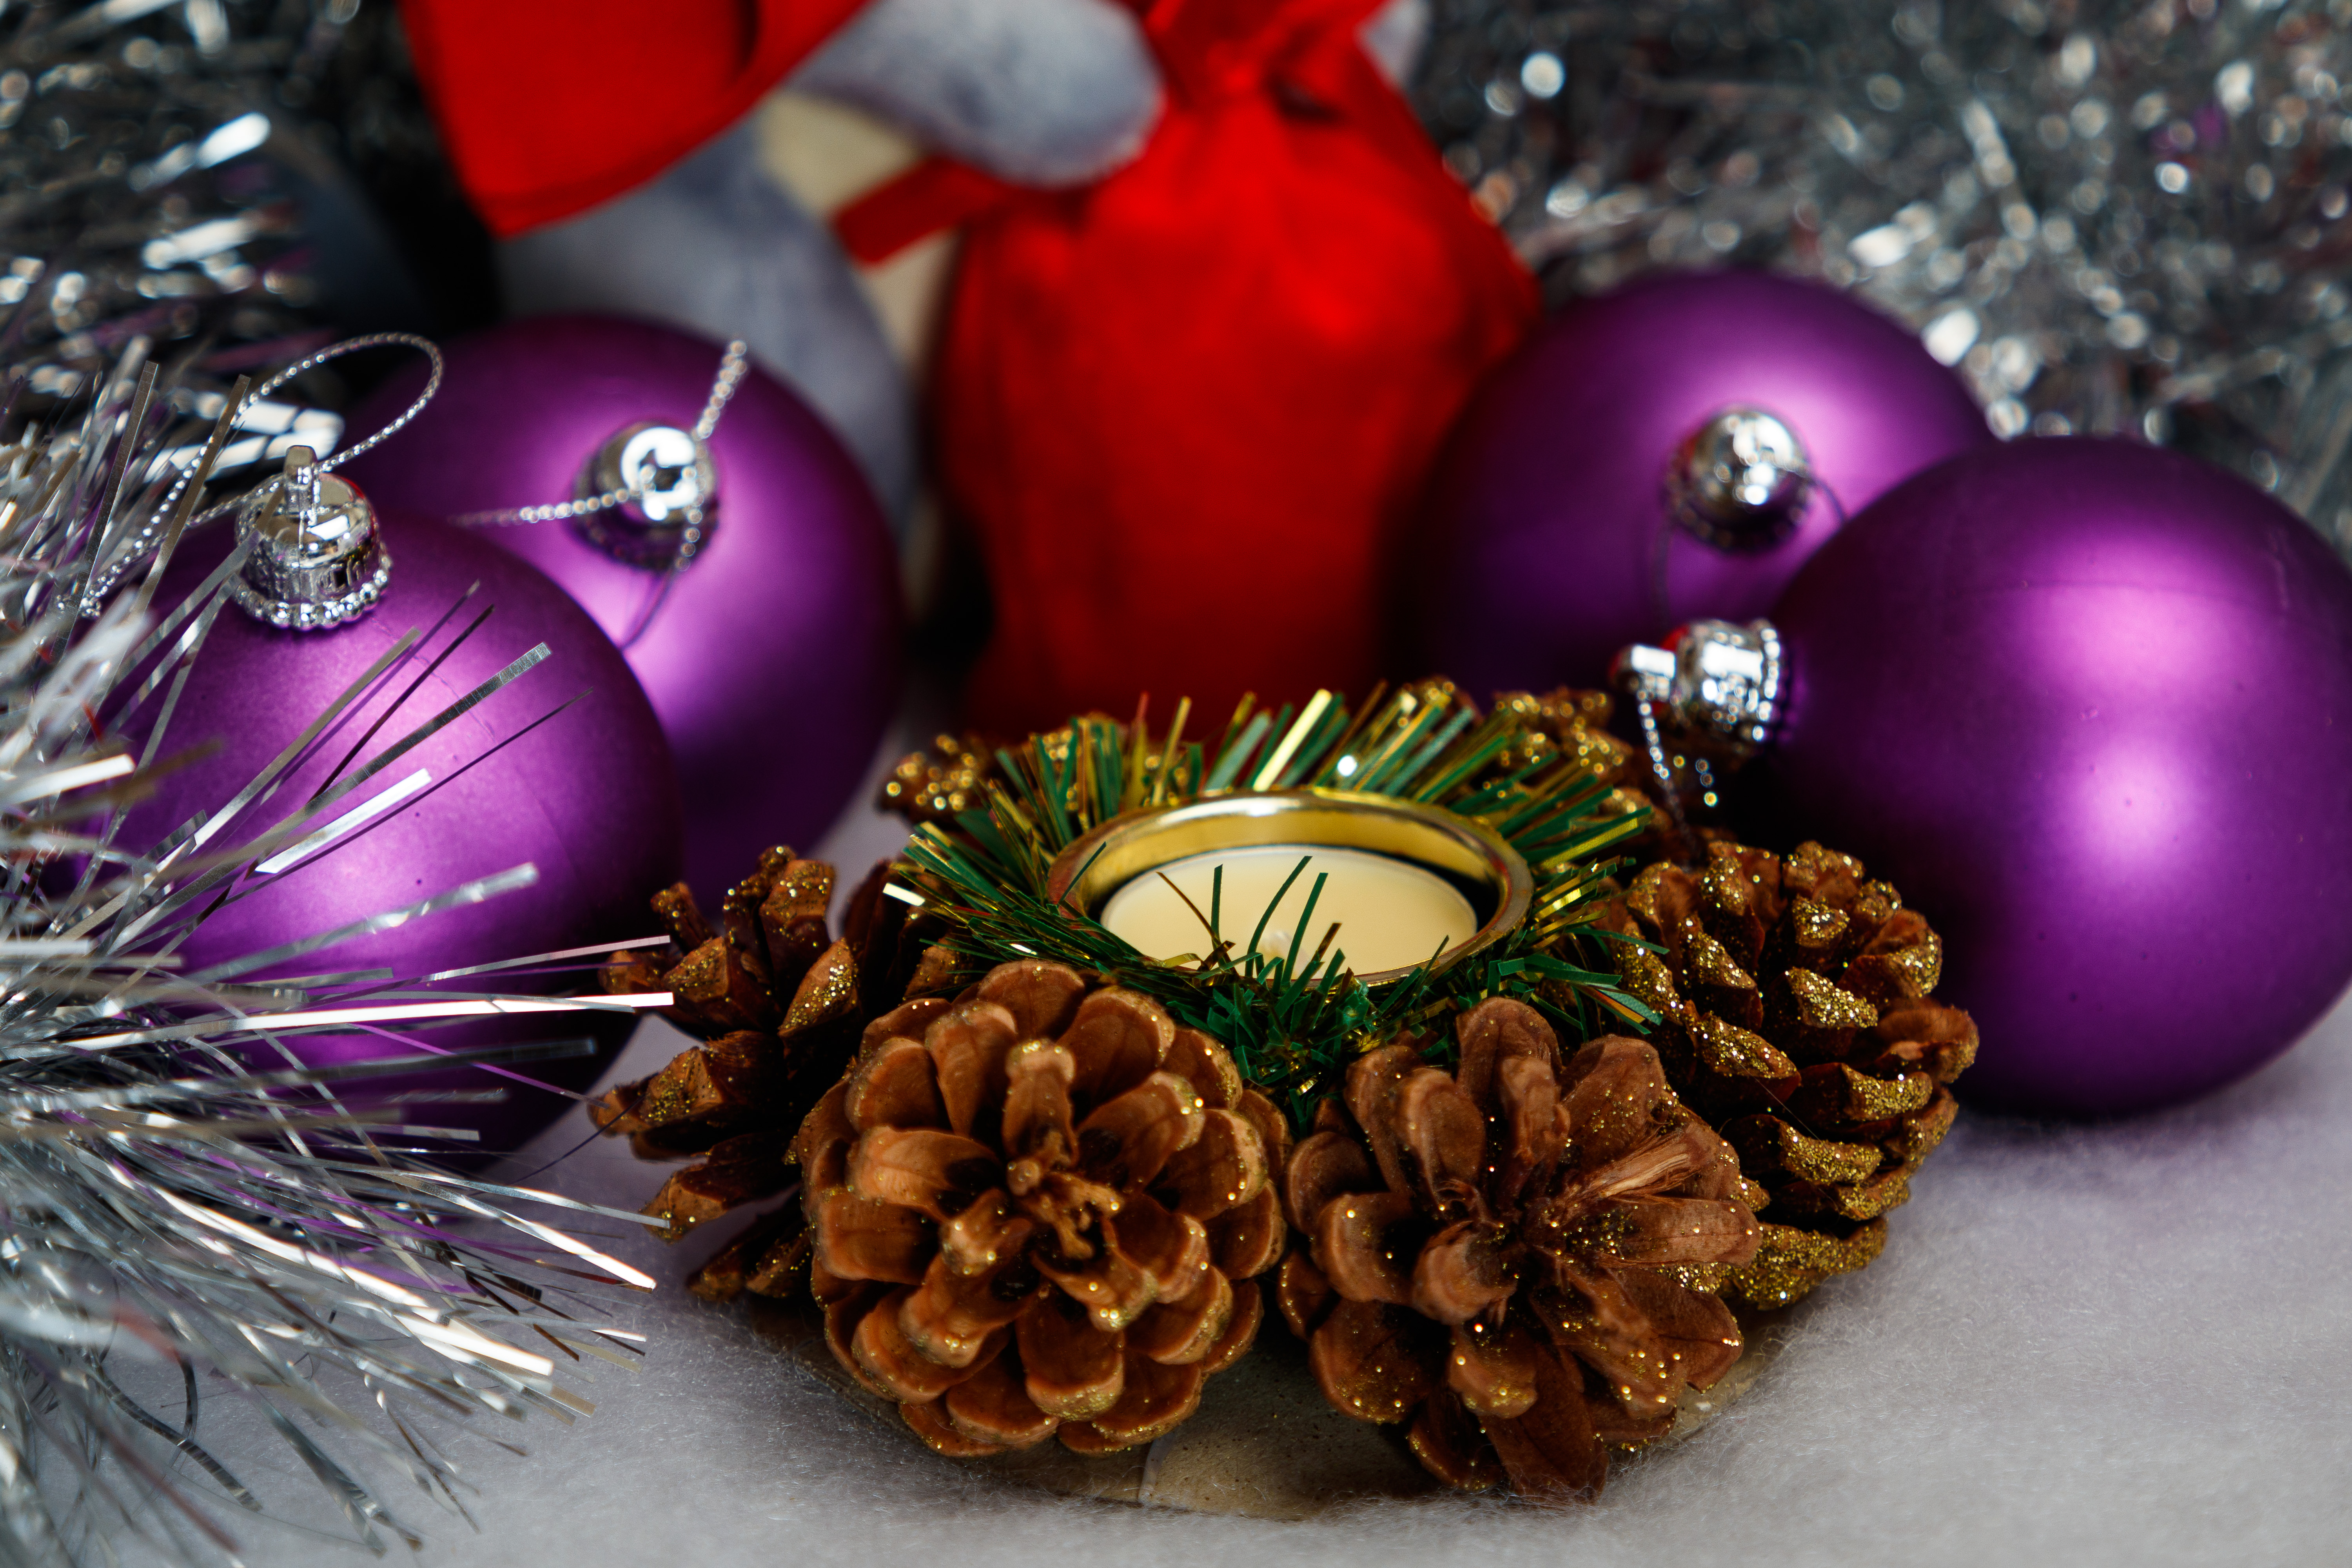
christmas, new year, christmas tree, christmas tree toy, decorations, christmas garland, winter, christmas ball, New Year's pictures, christmas pictures, holiday, balls, lights, night, shine, fun, purple, christmas decoration, christmas ornament, natural material, lavender, violet, Holiday ornament, ornament, silver, still life photography, body jewelry, ball, craft, pine family, wreath